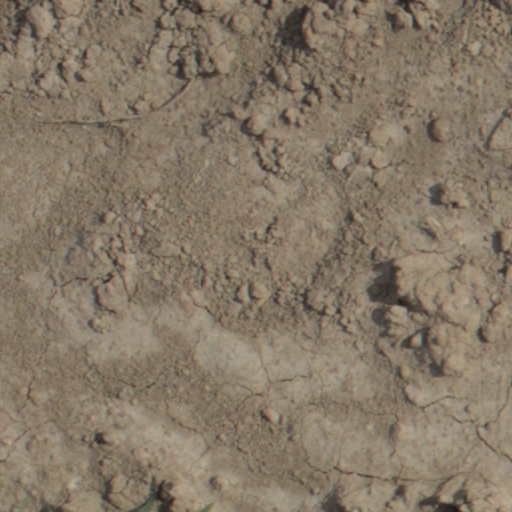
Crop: wheat